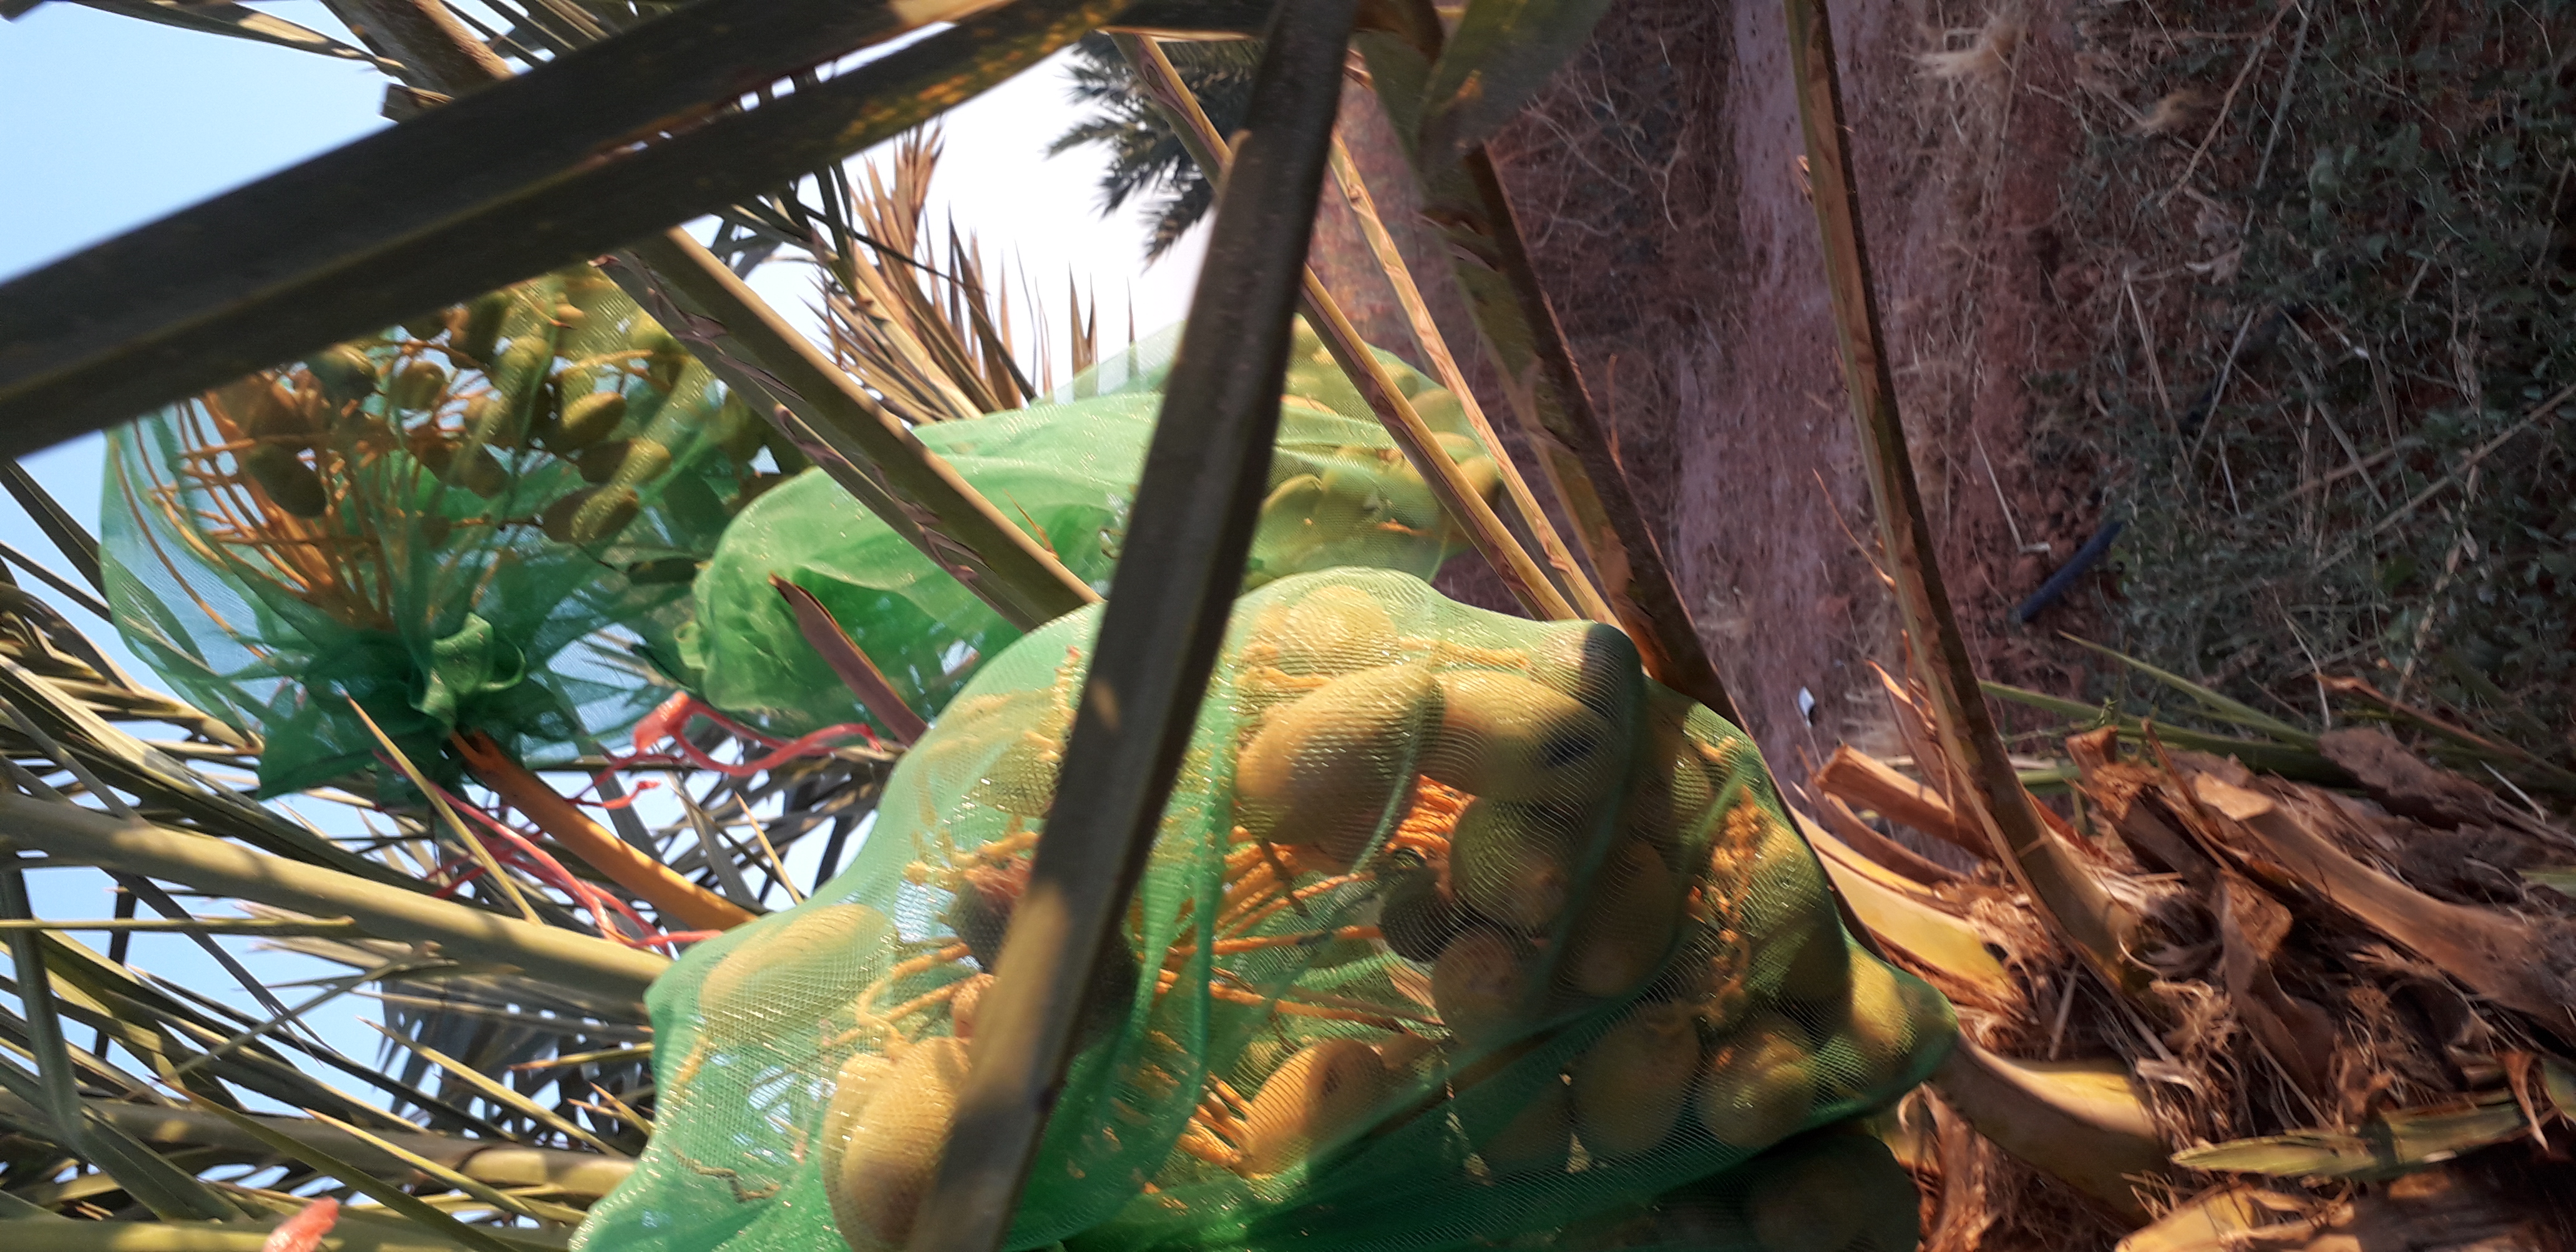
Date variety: Boumajhoul